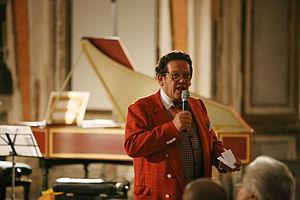
Philippe Daverio est un historien de l'art, journaliste, écrivain et conducteur de programmes de télévision Italien.